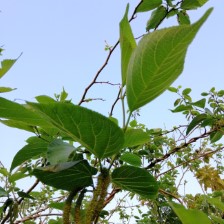
Variety: TaiwanMeacho